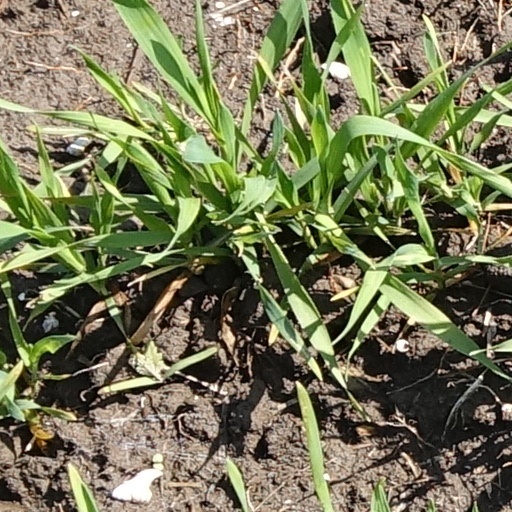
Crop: wheat